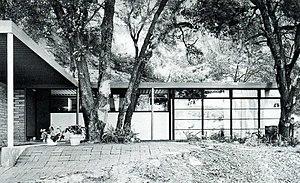
La Maison Koenig n° 1 est la première maison construite par l'architecte Pierre Koenig, en 1950, sur un terrain situé à Glendale. Cette habitation de 93 m² constitue le tout premier manifeste de l'emploi de l'acier dans une construction individuelle, salué dès l'époque, notamment par l'industrie de l'acier.